The Comedy of Errors

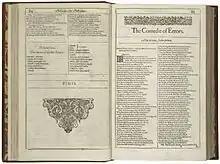
The first page of the play, printed in the First Folio of 1623

Because a law forbids merchants from Syracuse from entering Ephesus, elderly Syracusan trader Aegeon faces execution when he is discovered in the city. He can only escape by paying a fine of a thousand marks. He tells his sad story to Solinus, Duke of Ephesus. In his youth, Aegeon married and had twin sons. On the same day, a poor woman without a job also gave birth to twin boys, and he purchased these as servants to his sons. Soon afterward, the family made a sea voyage and was hit by a tempest. Aegeon lashed himself to the main-mast with one son and one servant, and his wife took the other two infants. His wife was rescued by one boat, Aegeon by another. Aegeon never again saw his wife or the children with her. Recently his son Antipholus, now grown, and his son's servant, Dromio, left Syracuse to find their brothers. When Antipholus did not return, Aegeon set out in search of him. The Duke is moved by this story and grants Aegeon one day to pay his fine.